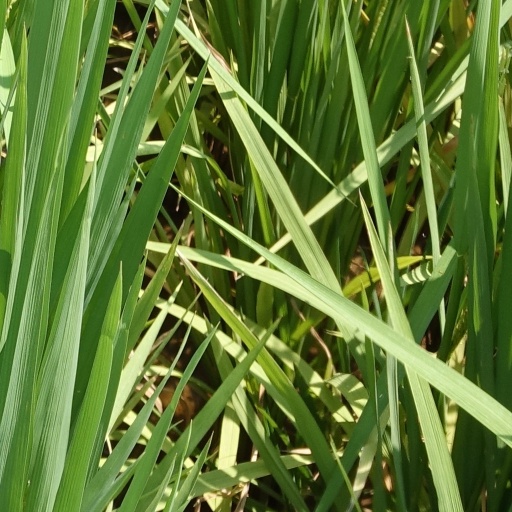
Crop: rice